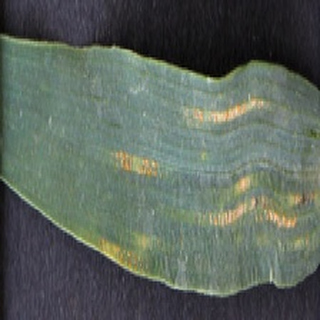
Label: wheat_yellow_rust